National Stadium, Dhaka

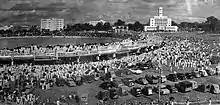
Dhaka Stadium in the late 1950s.

National Stadium, Dhaka, originally known as Dhaka Stadium, was built for cricket in 1954 on a vast empty land located to the northwest of the current Bangabhaban (the Presidential Palace). The stadium is the only venue worldwide to have hosted the inaugural home fixtures for two Test nations: Pakistan and Bangladesh. India were the visitors on both occasions: in 1954–55, when Dacca was the capital of East Pakistan, and in 1976–77, when the first unofficial Test match was held between Bangladesh against the touring MCC from England. And the following year the Sri Lankan national team visited Bangladesh to play a few one-day, two-day and three-day unofficial matches against BCCB XI and Bangladesh national team. After that teams like Deccan Blues from India and MCC toured Bangladesh several times to play against BCCB XI and Bangladesh national team respectively.